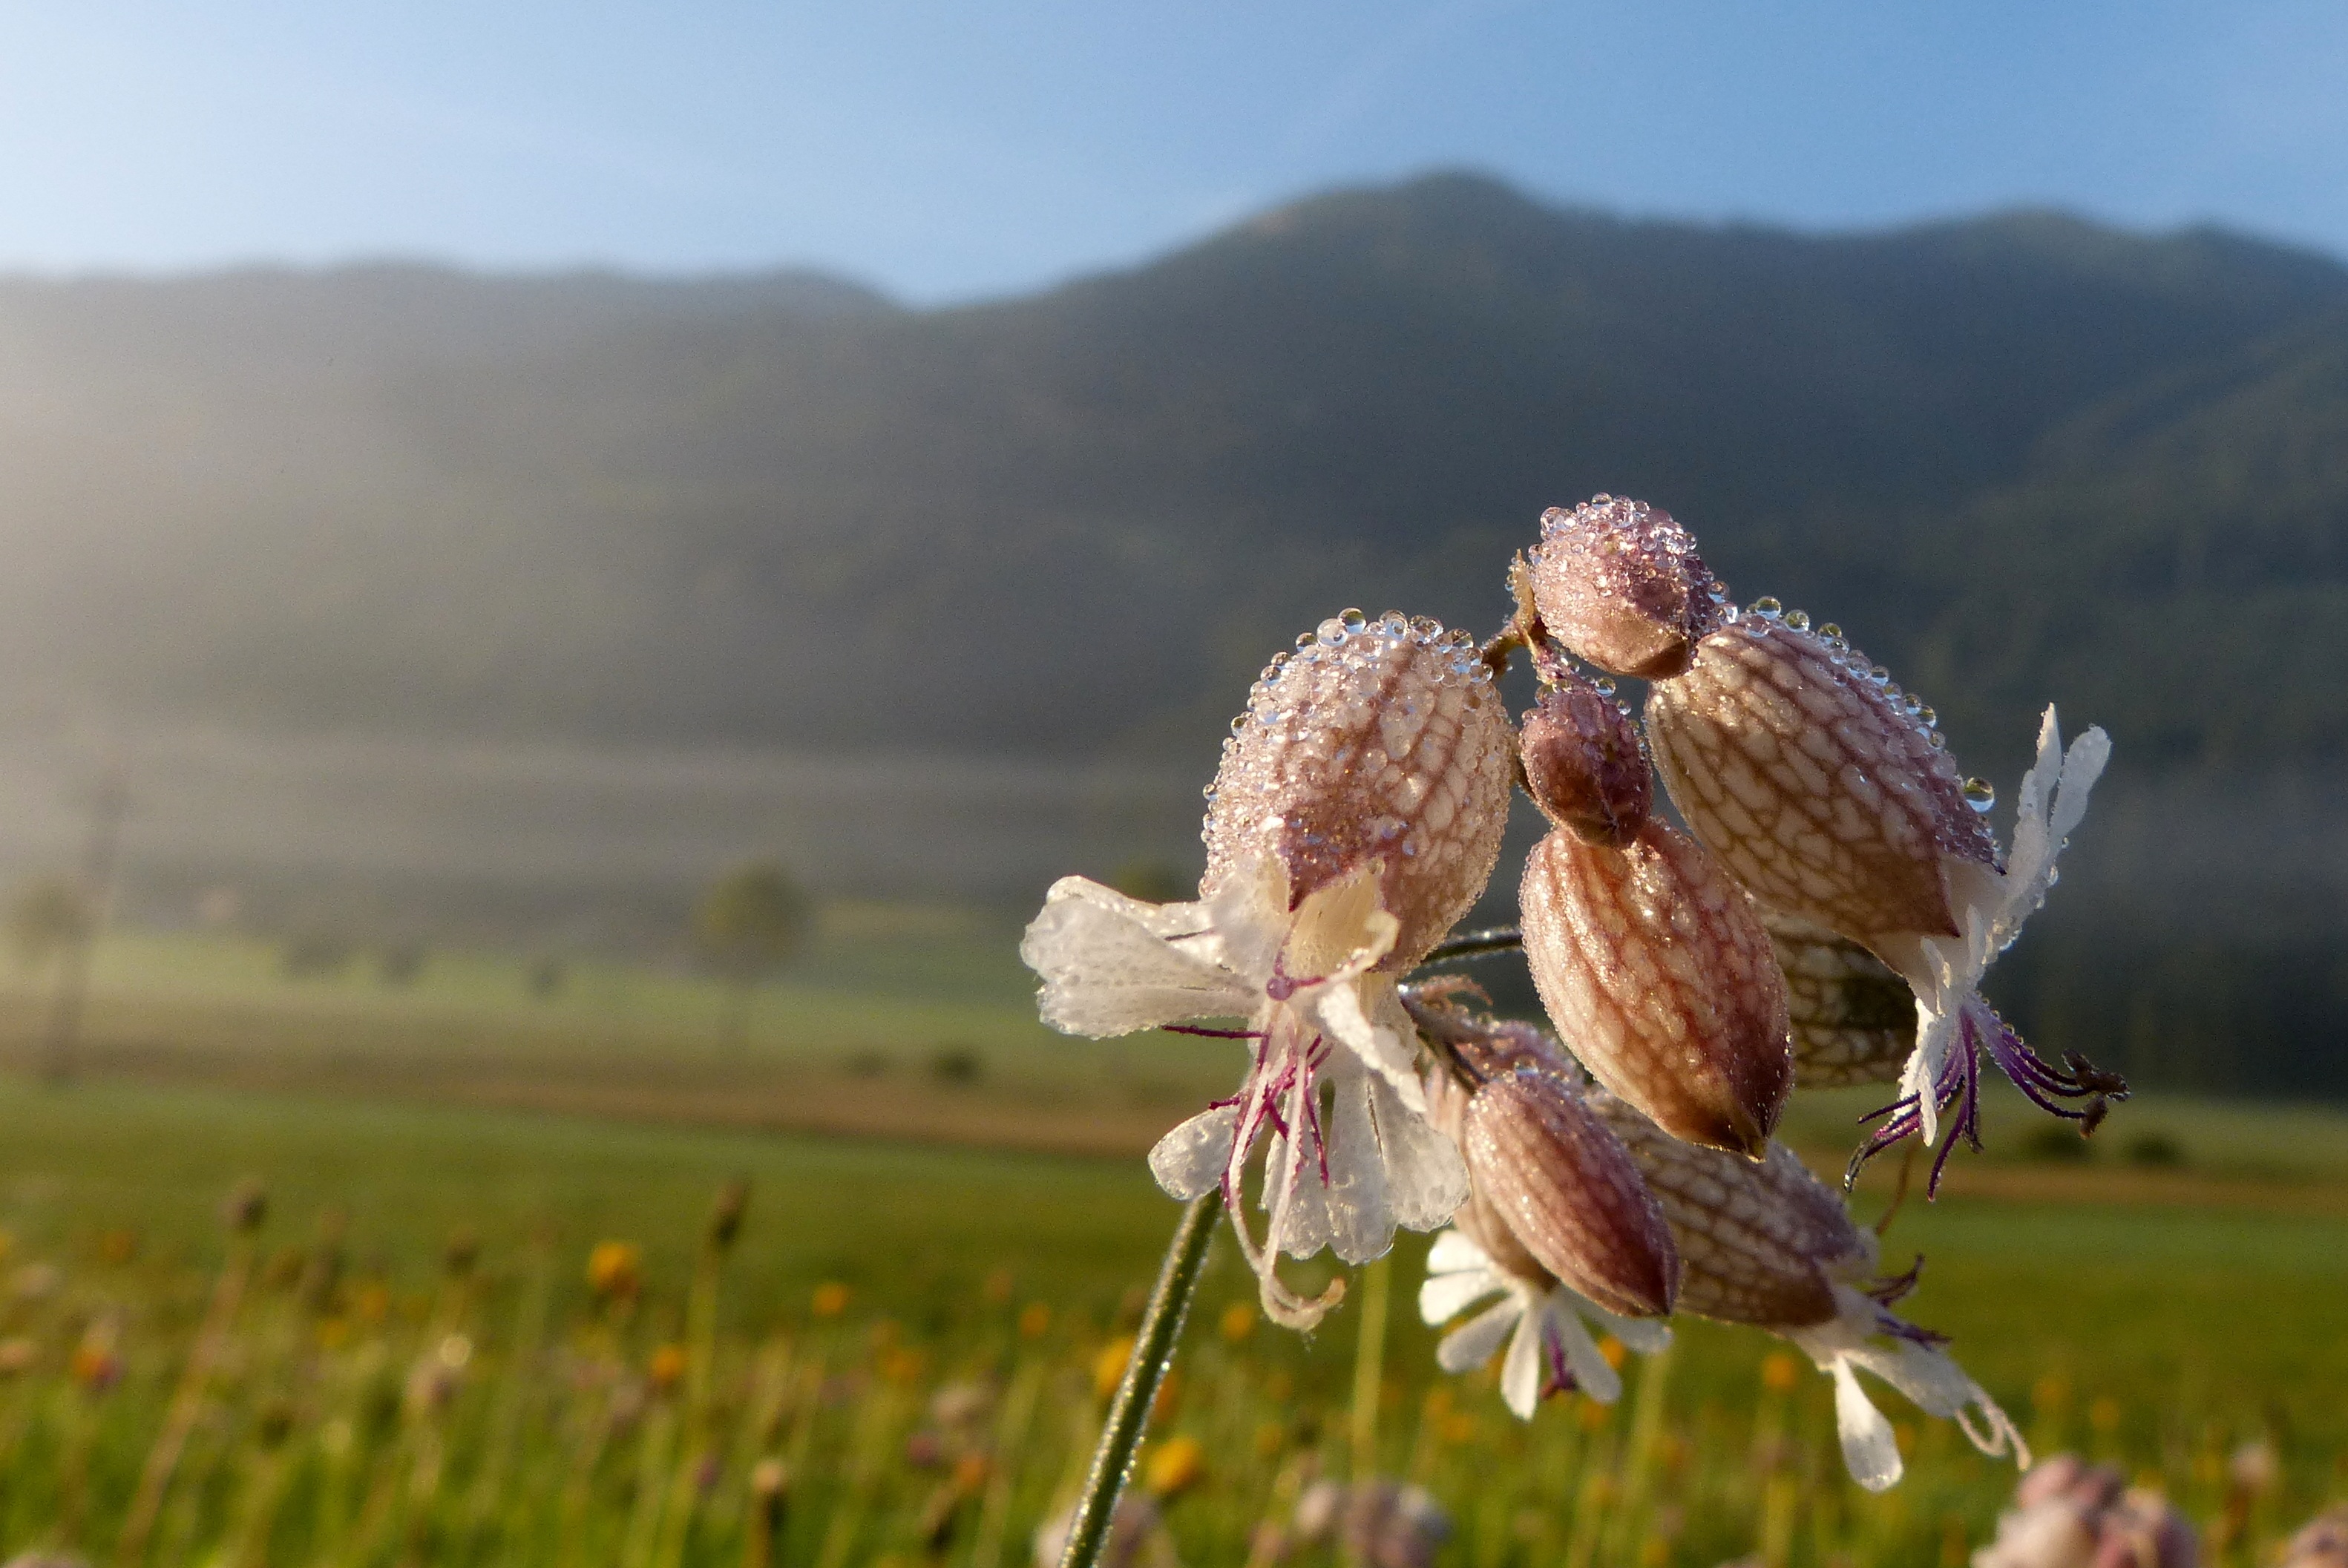
tree, nature, grass, blossom, dew, plant, white, field, meadow, prairie, morning, leaf, flower, bloom, wildlife, herb, produce, crop, autumn, agriculture, close, flora, wildflower, flowers, macro photography, rural area, grassland plants, carnation family, caryophyllaceae, silene vulgaris, gossip carnation, grass family, taubenkropf leimkraut, ordinary leimkraut, inflated leimkraut, knirrkohl, pigeon goiter